Doeschka Meijsing

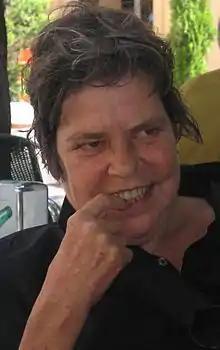
Doeschka Meijsing

Maria Johanna Meijsing (21 October 1947 – 30 January 2012) was a Dutch novelist. She won the AKO Literatuurprijs in 2000 for her novel "De tweede man", and in 2008 the Ferdinand Bordewijk Prijs for her novel "Over de liefde". Doeschka Meijsing is the older sister of writer Geerten Meijsing and philosopher Monica Meijsing.